Josef Šnejdárek

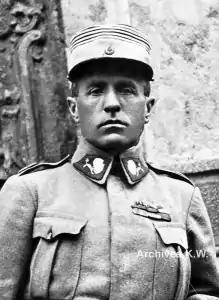
Šnejdárek in uniform of the French Foreign Legion

Josef Šnejdárek (2 April 1875 – 13 May 1945) was a Czech soldier. He served in the French Foreign Legion for 28 years, before joining the Czechoslovak Army. He saw service in World War I, the Polish–Czechoslovak War over Cieszyn Silesia and in the war with the Hungarian Soviet Republic over territories in what is now Slovakia. He claimed in his memoirs never to have lost a battle nor a duel.